Louis Bonaparte

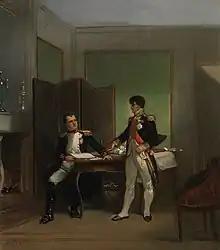
Louis defends Dutch independence against Napoleon. Painted by ten Kate

Two major tragedies occurred during the reign of Louis Bonaparte: the explosion of a cargo ship loaded with gunpowder in the heart of the city of Leiden in 1807, and a major flood in Holland in 1809. In both instances, Louis personally and effectively oversaw local relief efforts, which helped earn him the title of "Louis the Good". Napoleon appeared disappointed and commented: "″Brother, when they say of some king or other that he is good, it means that he has failed in his rule.″"